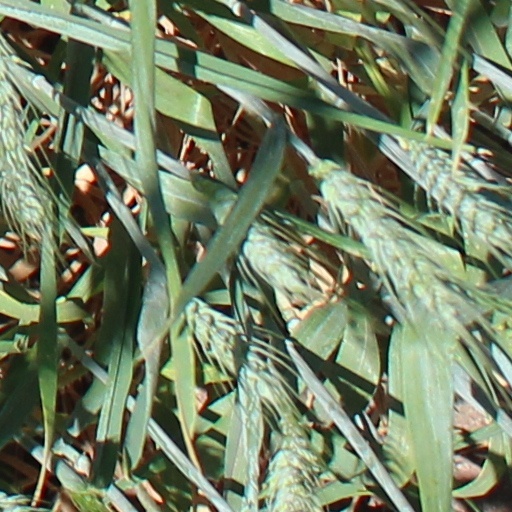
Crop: wheat